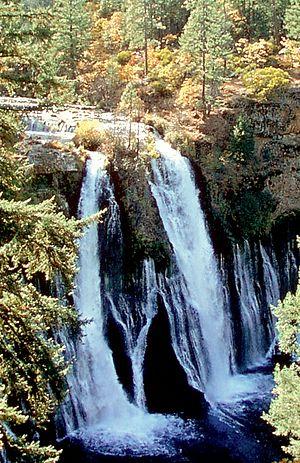
Liste des parcs d'État de la Californie aux États-Unis d'Amérique par ordre alphabétique. Ils sont gérés par le California Department of Parks and Recreation.